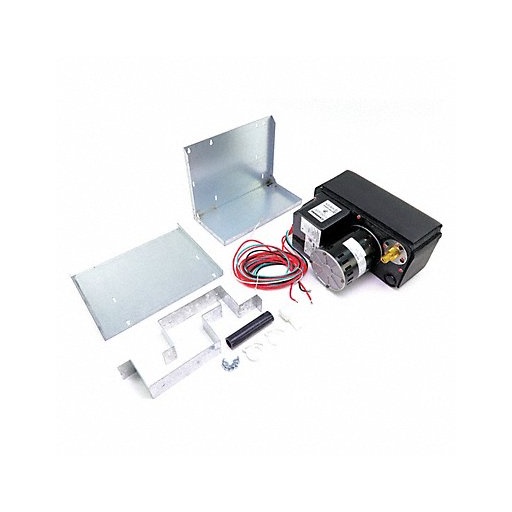
Condensate Pump Motor 460V (134001P3)
Brand: LIEBERT
Category: Hardware > Hardware Pumps > Home Appliance Pumps > Condensate Pumps